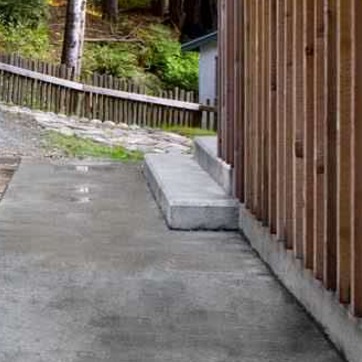
Material: stone